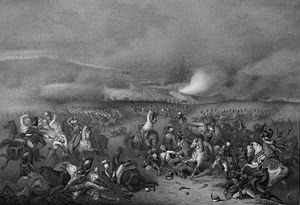
Lithographie Russe représentant la bataille des Chevaliers-Gardes de Repnine à Austerlitz. Română: Litografie rusă a bătăliei.
Les chevaliers-gardes sont une unité de cavalerie de la Garde impériale russe, formée uniquement de nobles, et qui recrute les plus grands noms de l’aristocratie de Russie.
Mikhaïl Sergueïevitch Lounine, né le 8 décembre 1787 à Saint-Pétersbourg et mort le 3 décembre 1845 en Sibérie à Akatouï était un officier russe, décembriste converti au catholicisme.